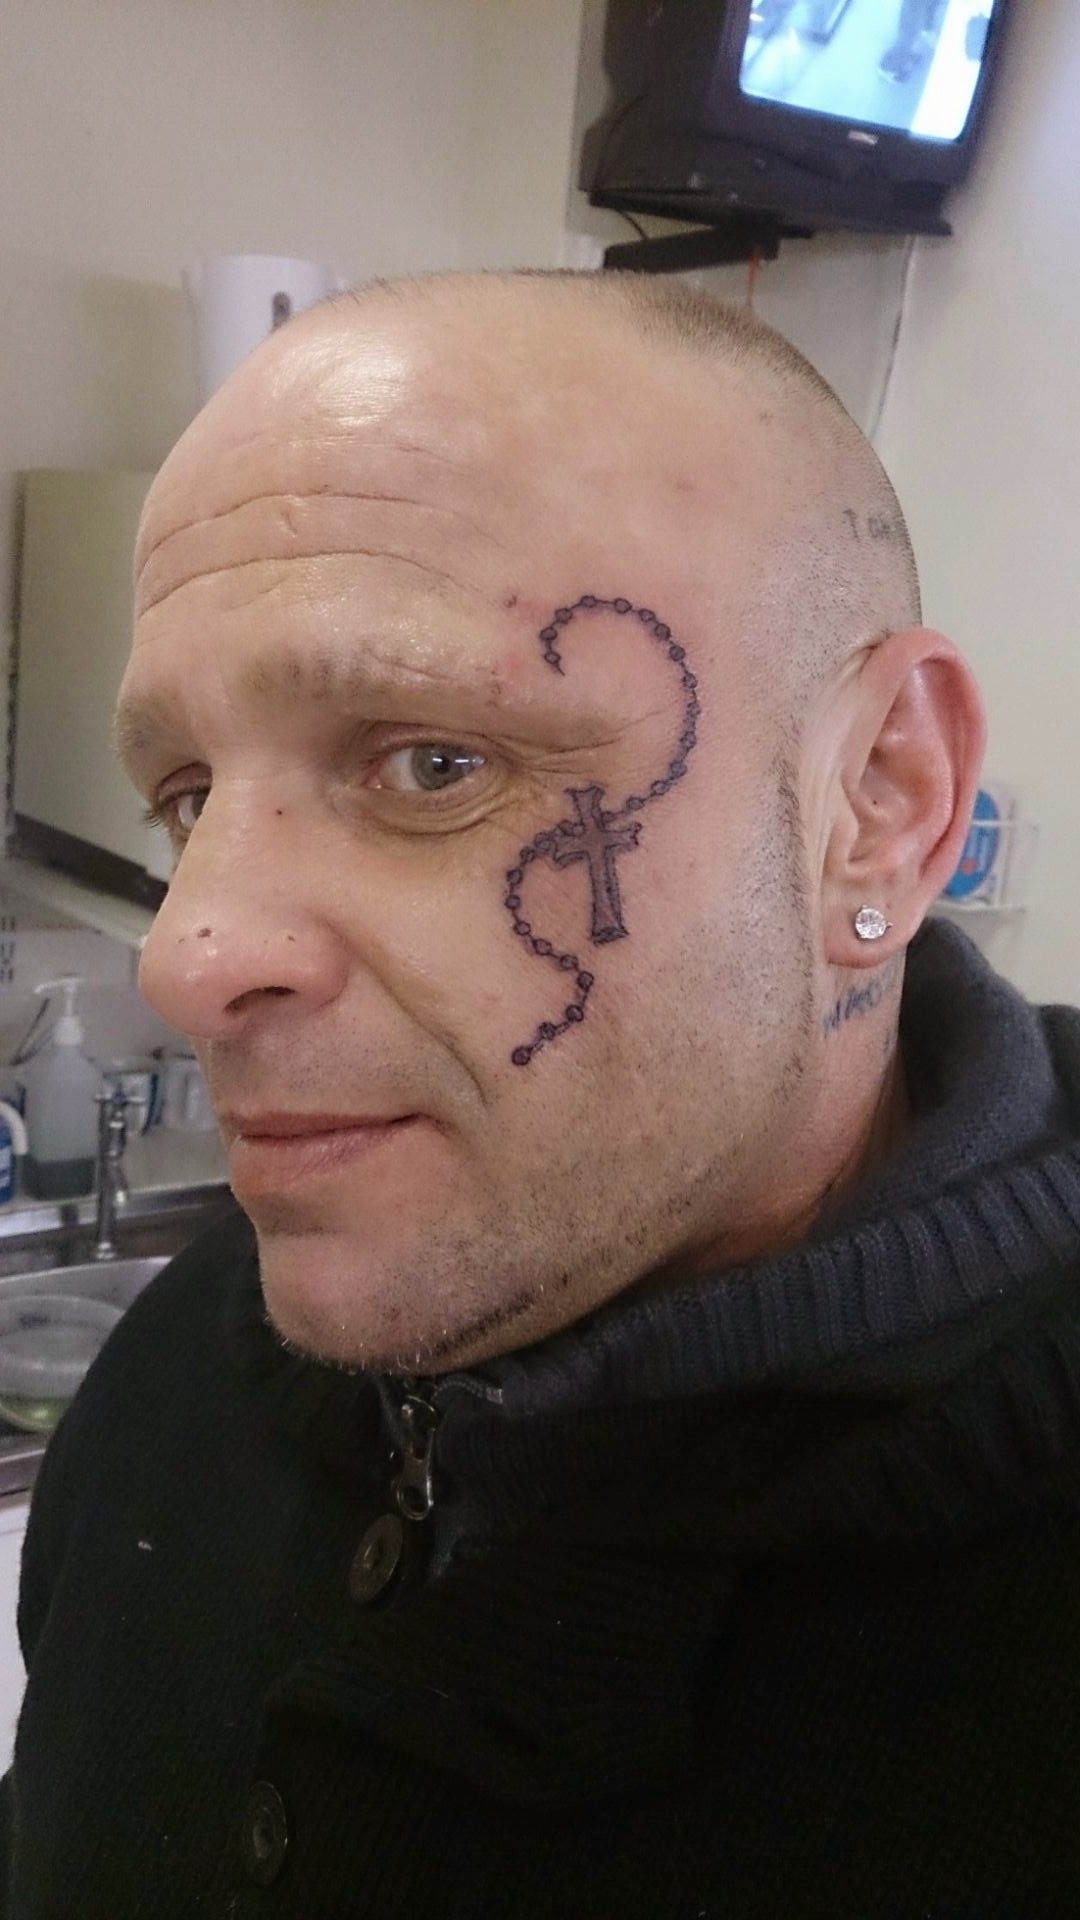
man, hair, male, portrait, tattoo, artistic, black, hairstyle, beard, face, nose, design, glasses, head, skin, organ, tattooist, attractive, tattooing, facial hair